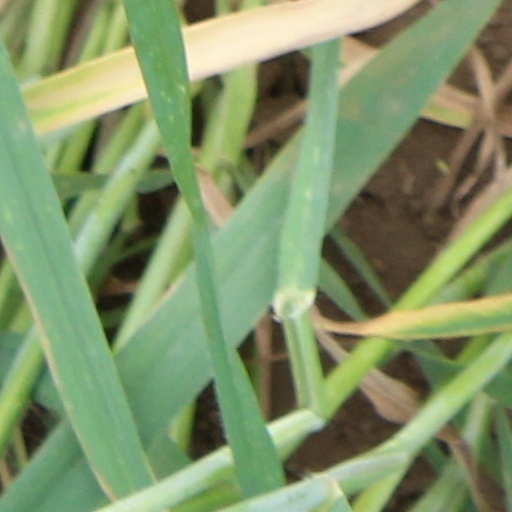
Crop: wheat